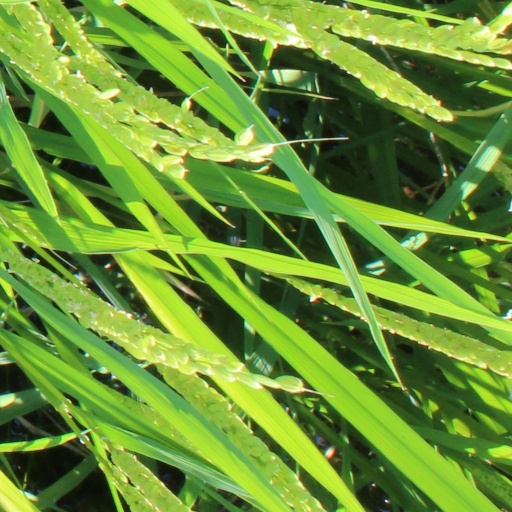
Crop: rice